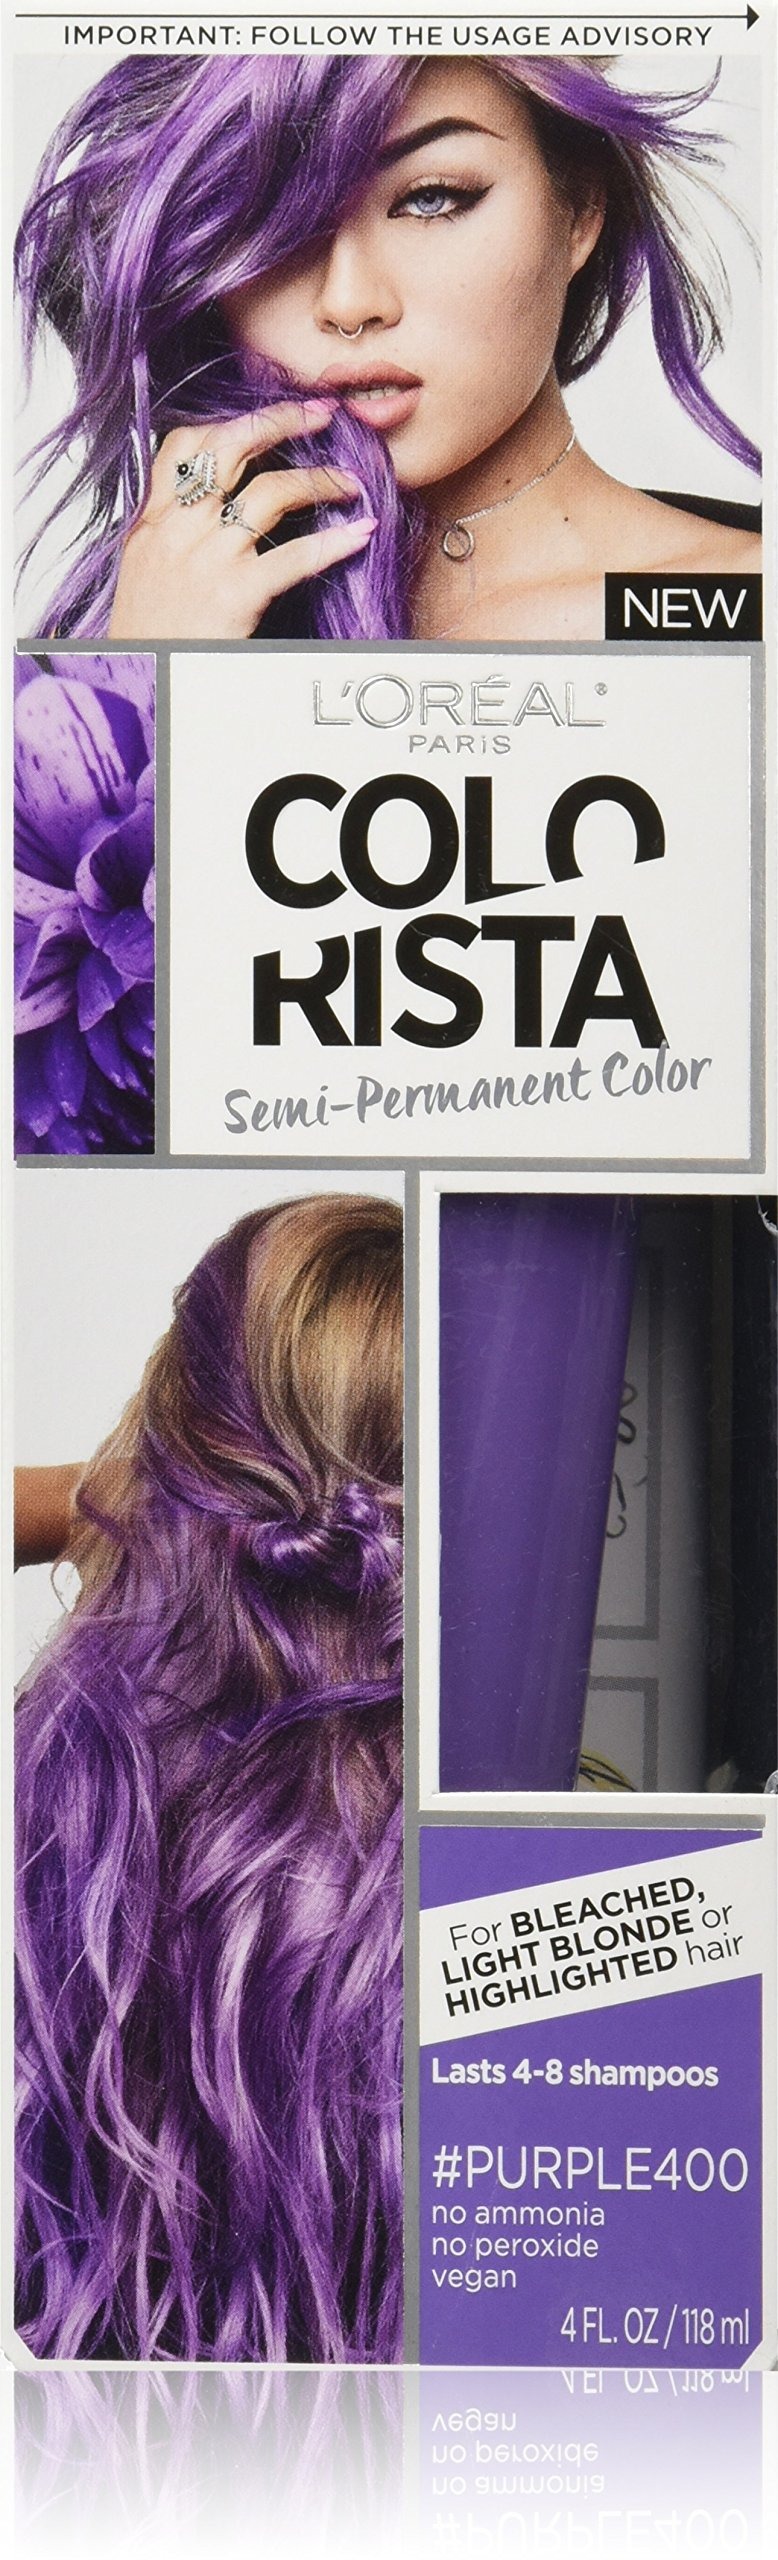
Item Name: L'Oreal Paris Colorista Semi-Permanent for Light Blonde or Bleached Hair, #Purple
Bullet Point 1: For light blonde or bleached hair
Bullet Point 2: Semi-Permanent hair color created with pure direct dyes in a conditioning hair-mask
Bullet Point 3: No ammonia, no peroxide
Bullet Point 4: Vegan formula- no animal derived ingredients or byproducts
Value: 1.0
Unit: Count

Price: 13.99